MRNA display

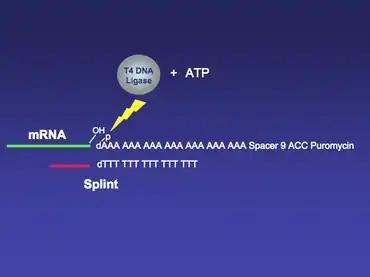
Figure 2. Splint Aid Single Stranded mRNA/DNA T4 DNA Ligase Ligation

The synthesis of an mRNA display library starts from the synthesis of a DNA library. A DNA library for any protein or small peptide of interest can be synthesized by solid-phase synthesis followed by PCR amplification. Usually, each member of this DNA library has a T7 RNA polymerase transcription site and a ribosomal binding site at the 5’ end. The T7 promoter region allows large-scale "in vitro" T7 transcription to transcribe the DNA library into an mRNA library, which provides templates for the "in vitro" translation reaction later. The ribosomal binding site in the 5’-untranslated region (5’ UTR) is designed according to the "in vitro" translation system to be used. There are two popular commercially available "in vitro" translation systems. One is "E. coli" S30 Extract System (Promega) that requires a Shine-Dalgarno sequence in the 5’ UTR as a ribosomal binding site; the other one is Red Nova Lysate (Novagen), which needs a ΔTMV ribosomal binding site.